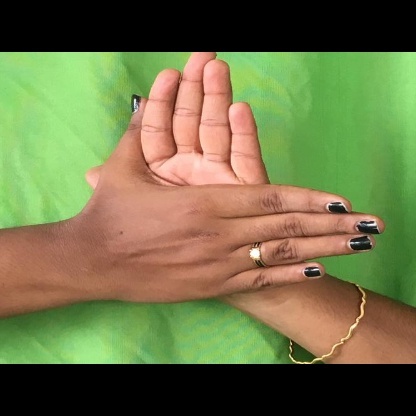
Mudra: Chakra